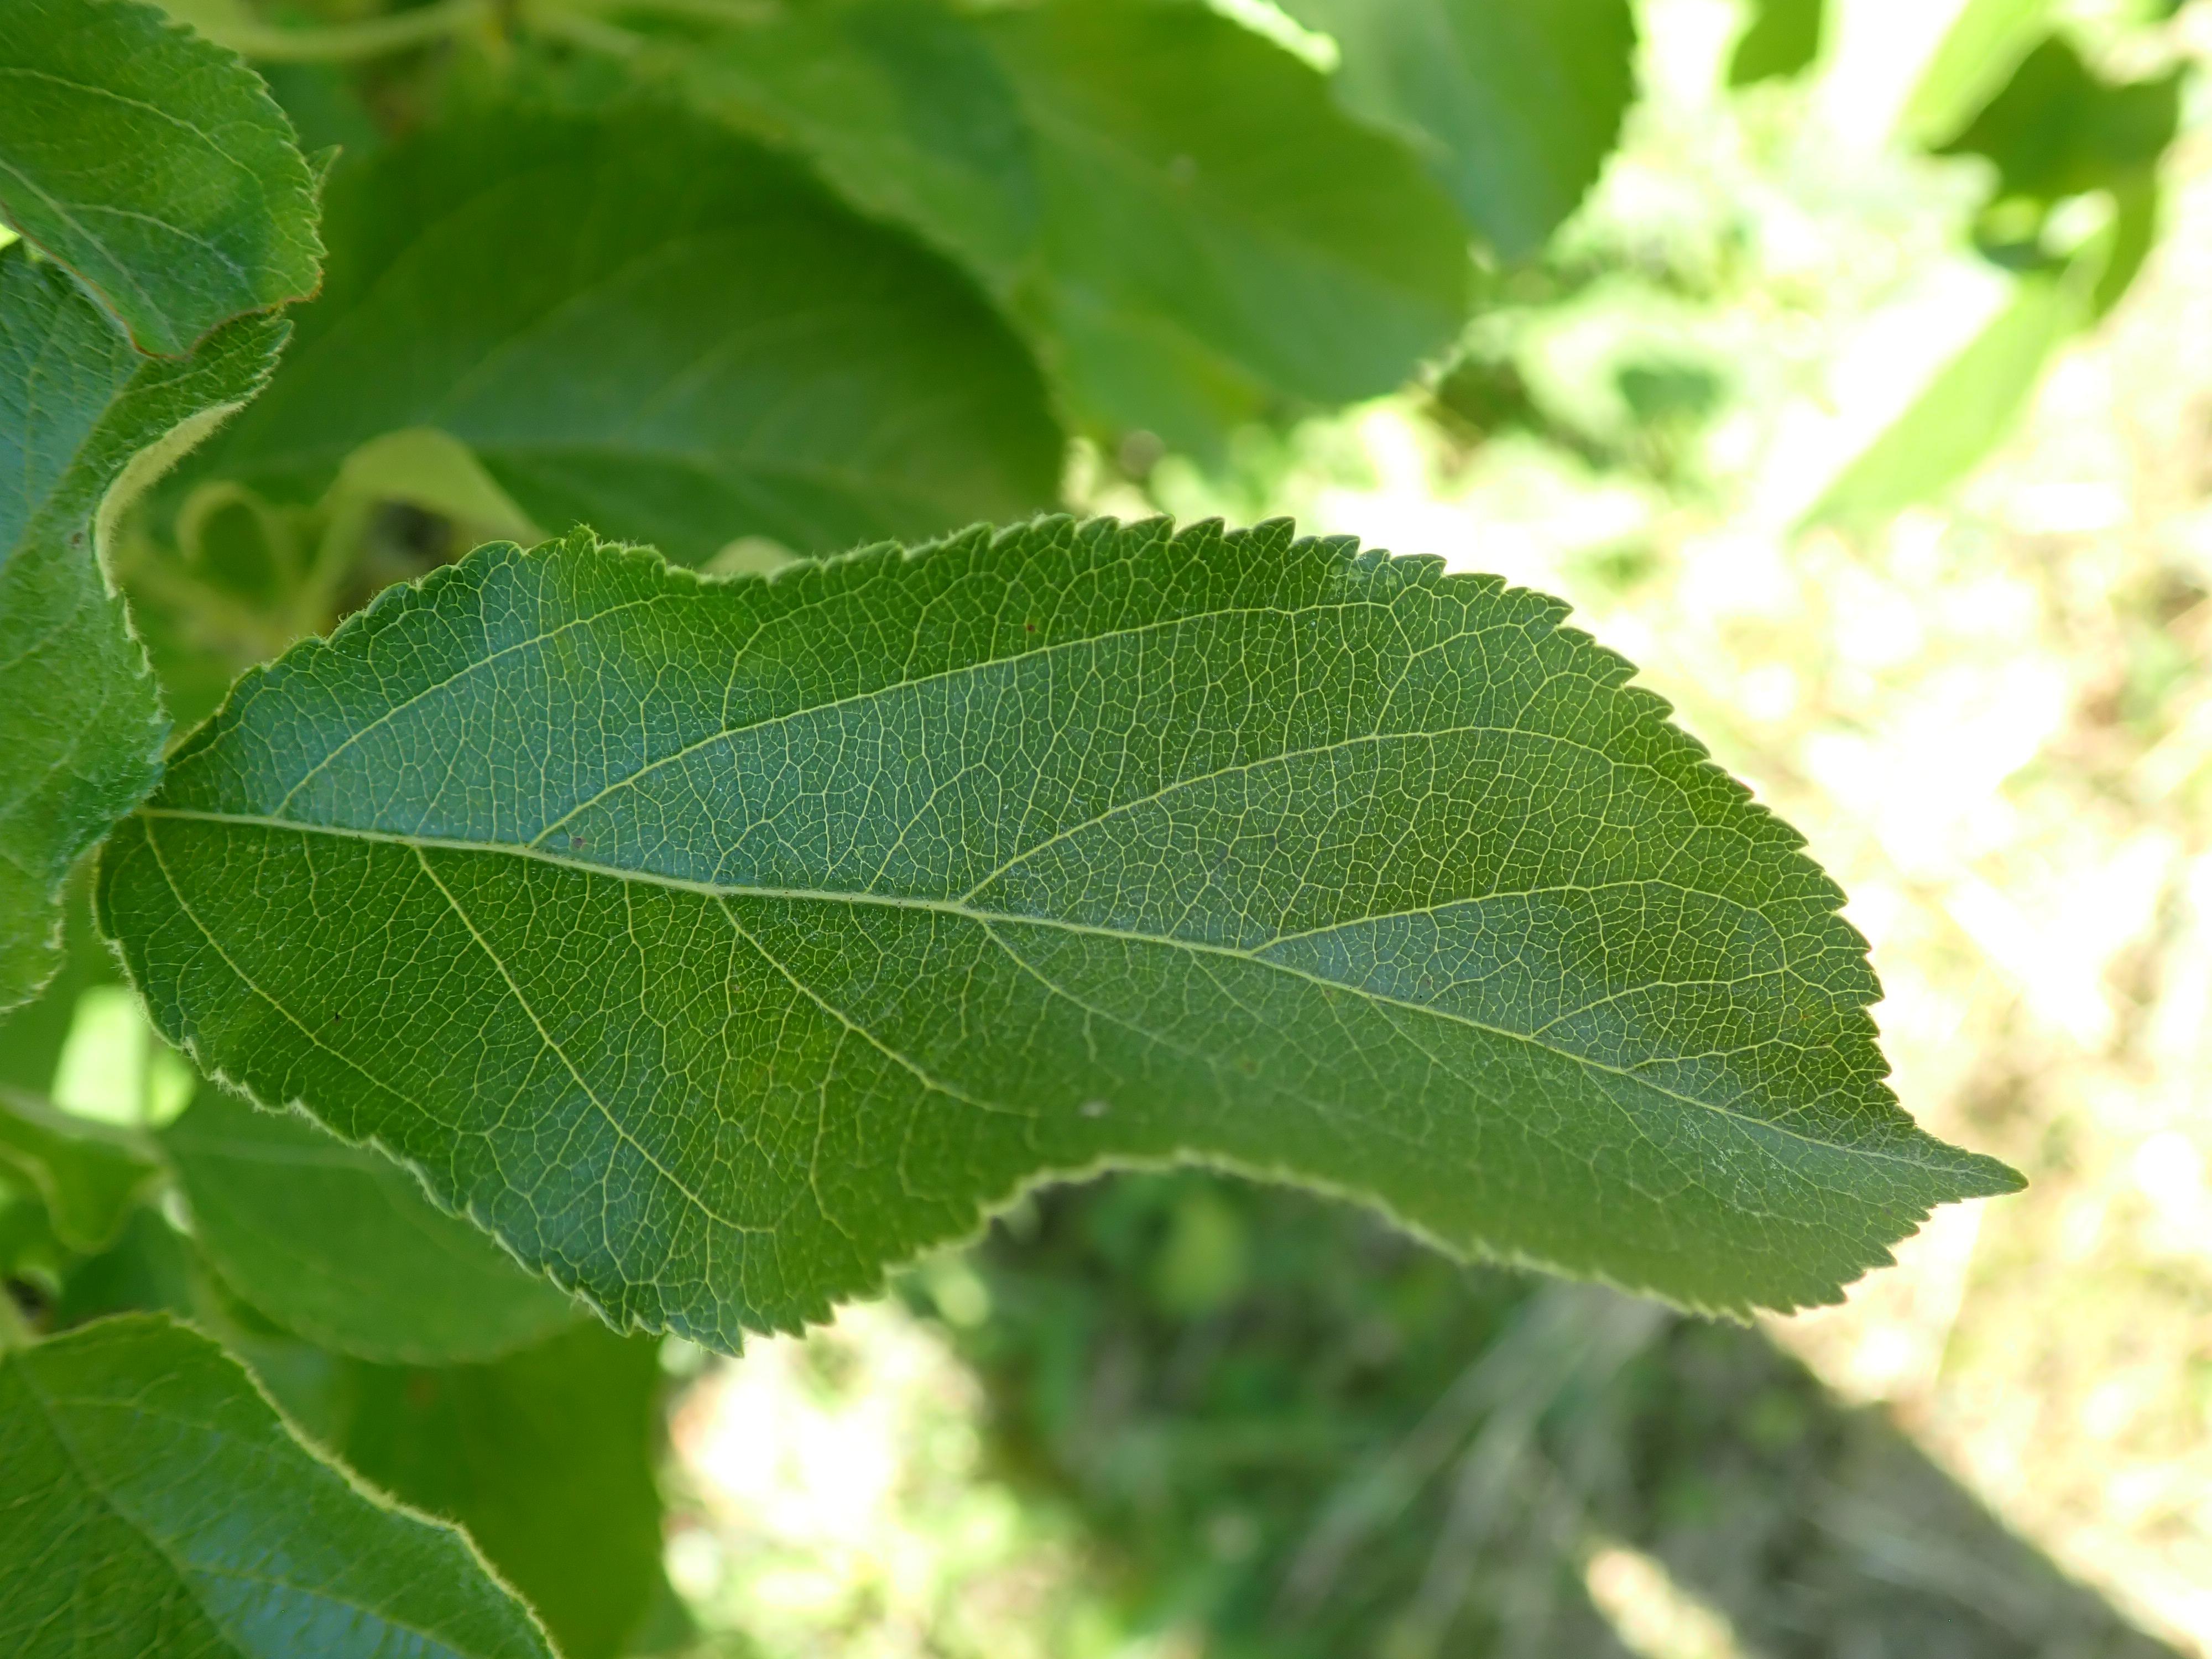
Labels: healthy